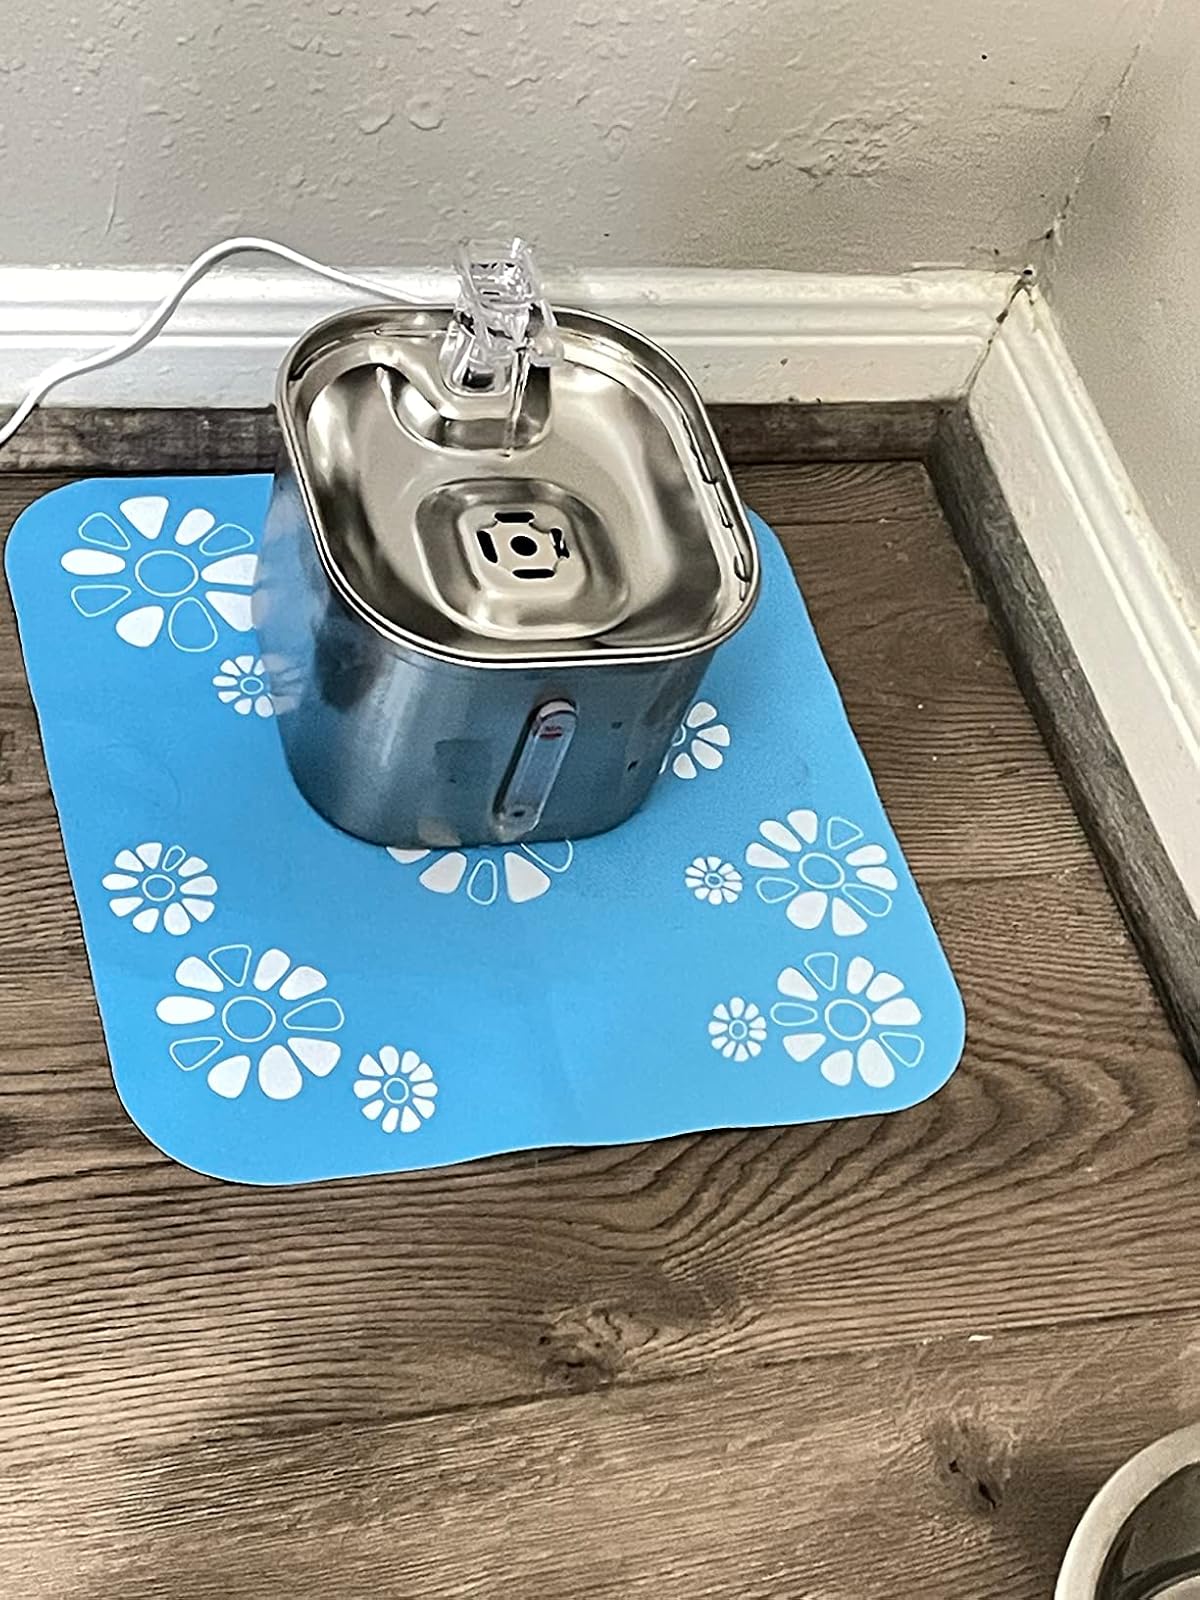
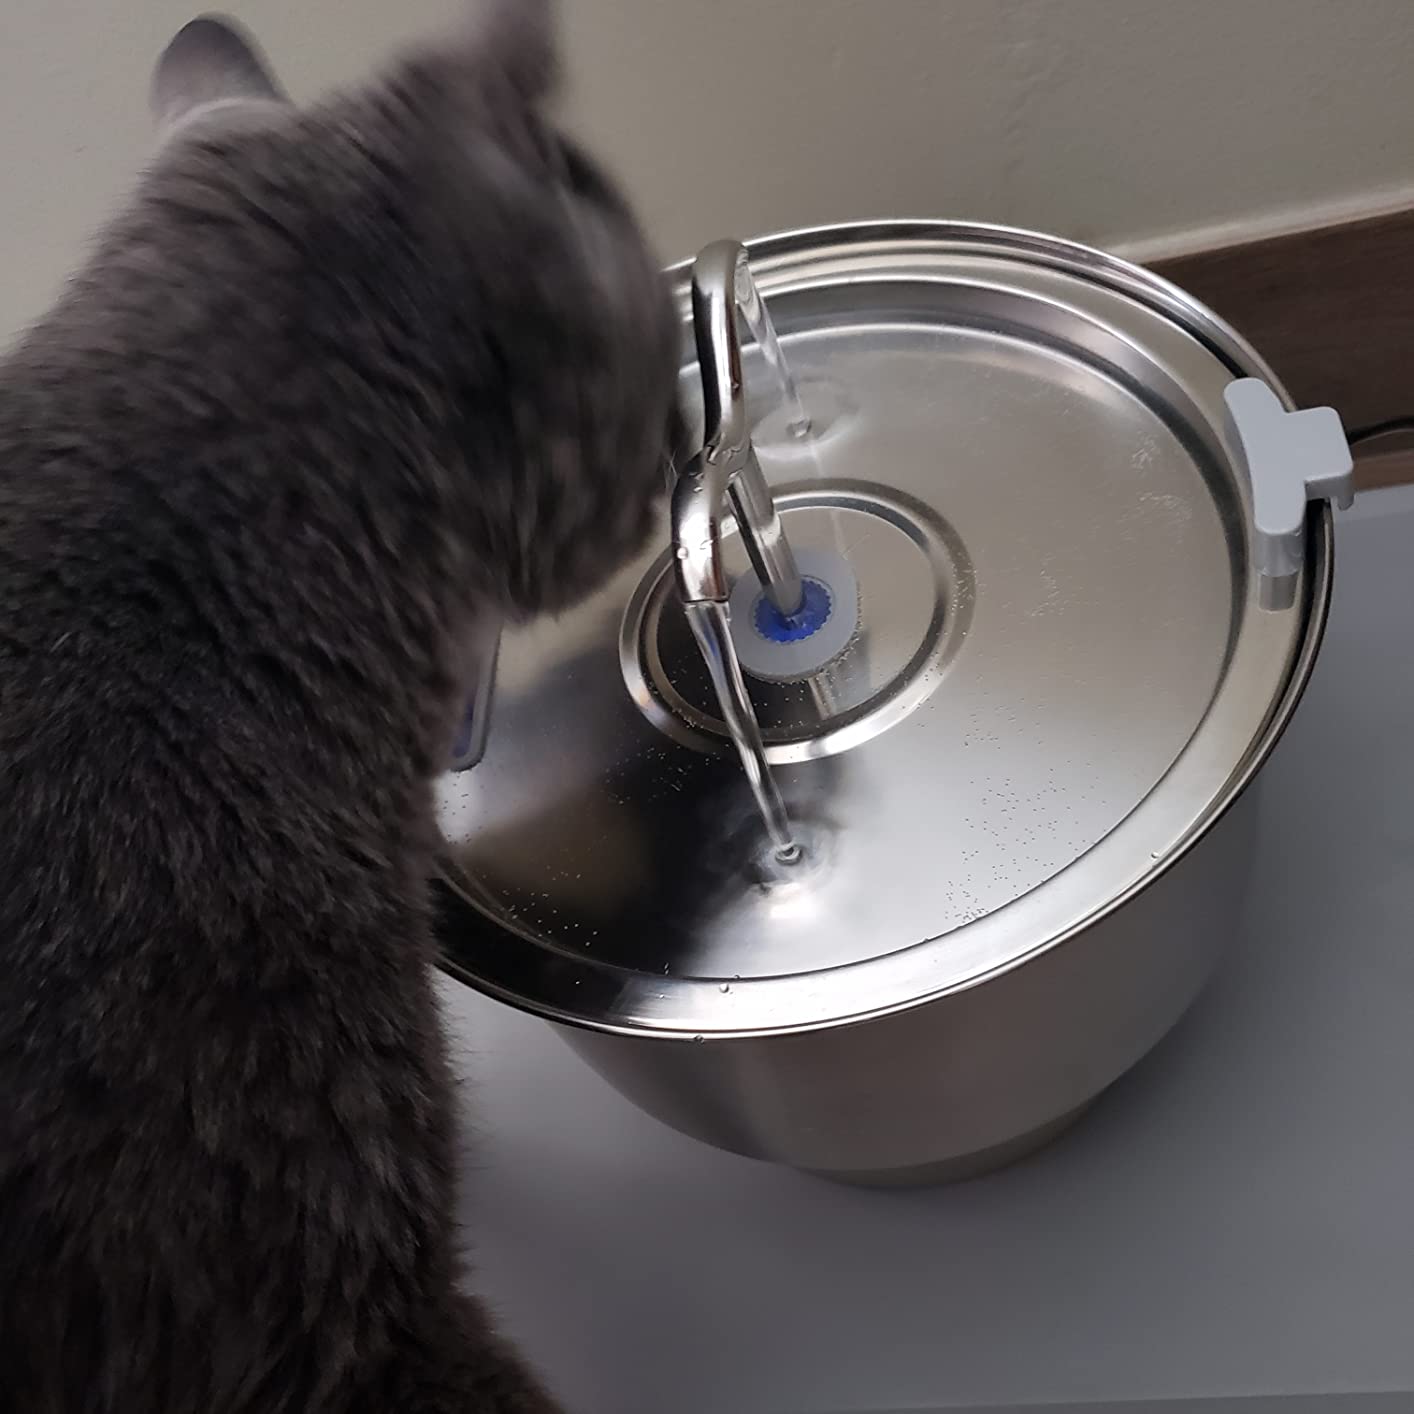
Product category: items_bowl
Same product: no